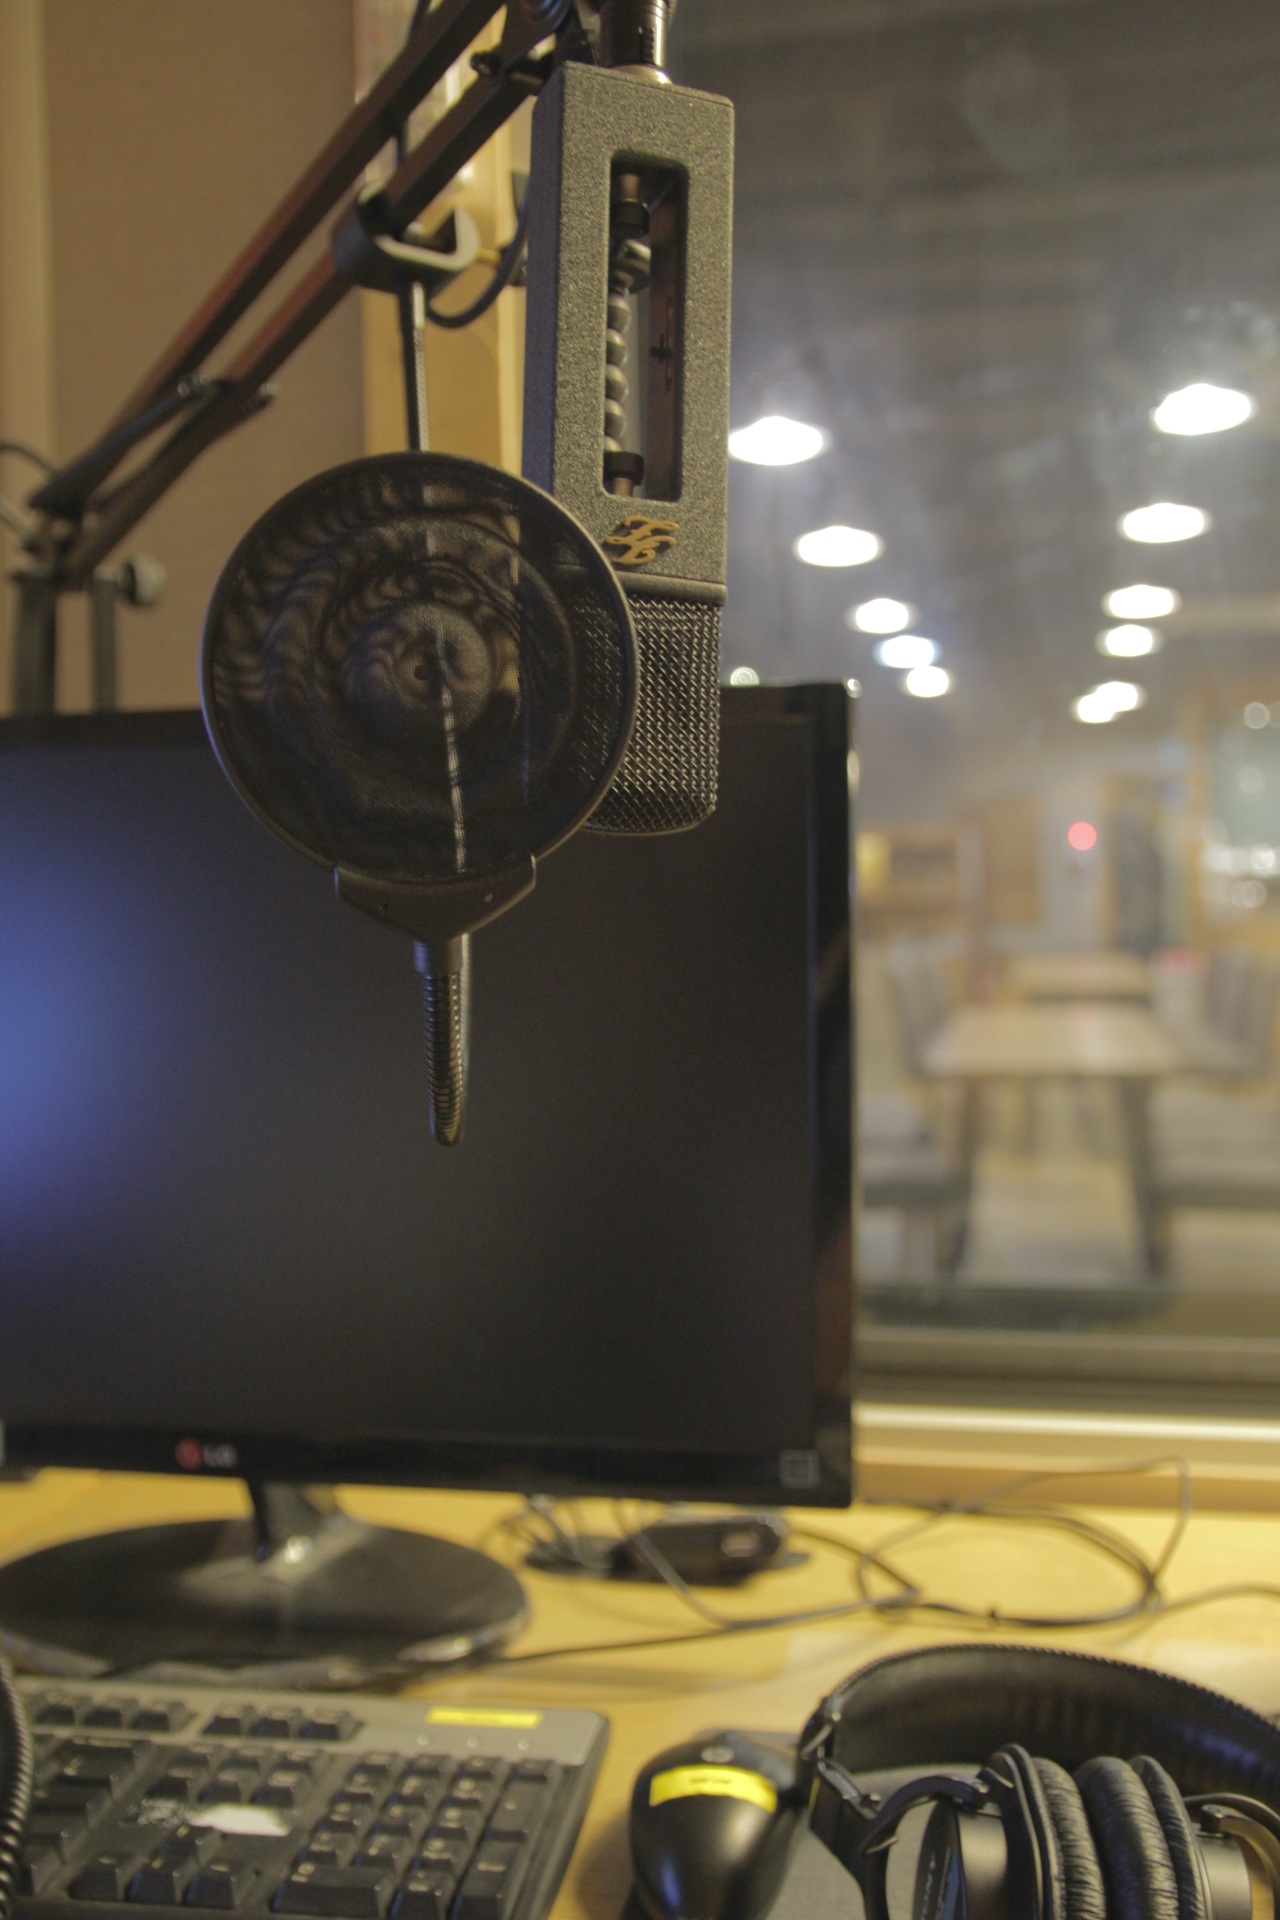
light, recording studio, lighting, podcast, design, image, tourist attraction, mike, shape, sound system, public broadcasting